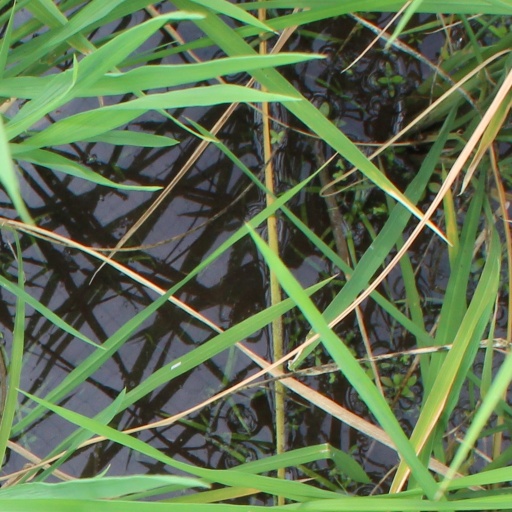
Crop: rice